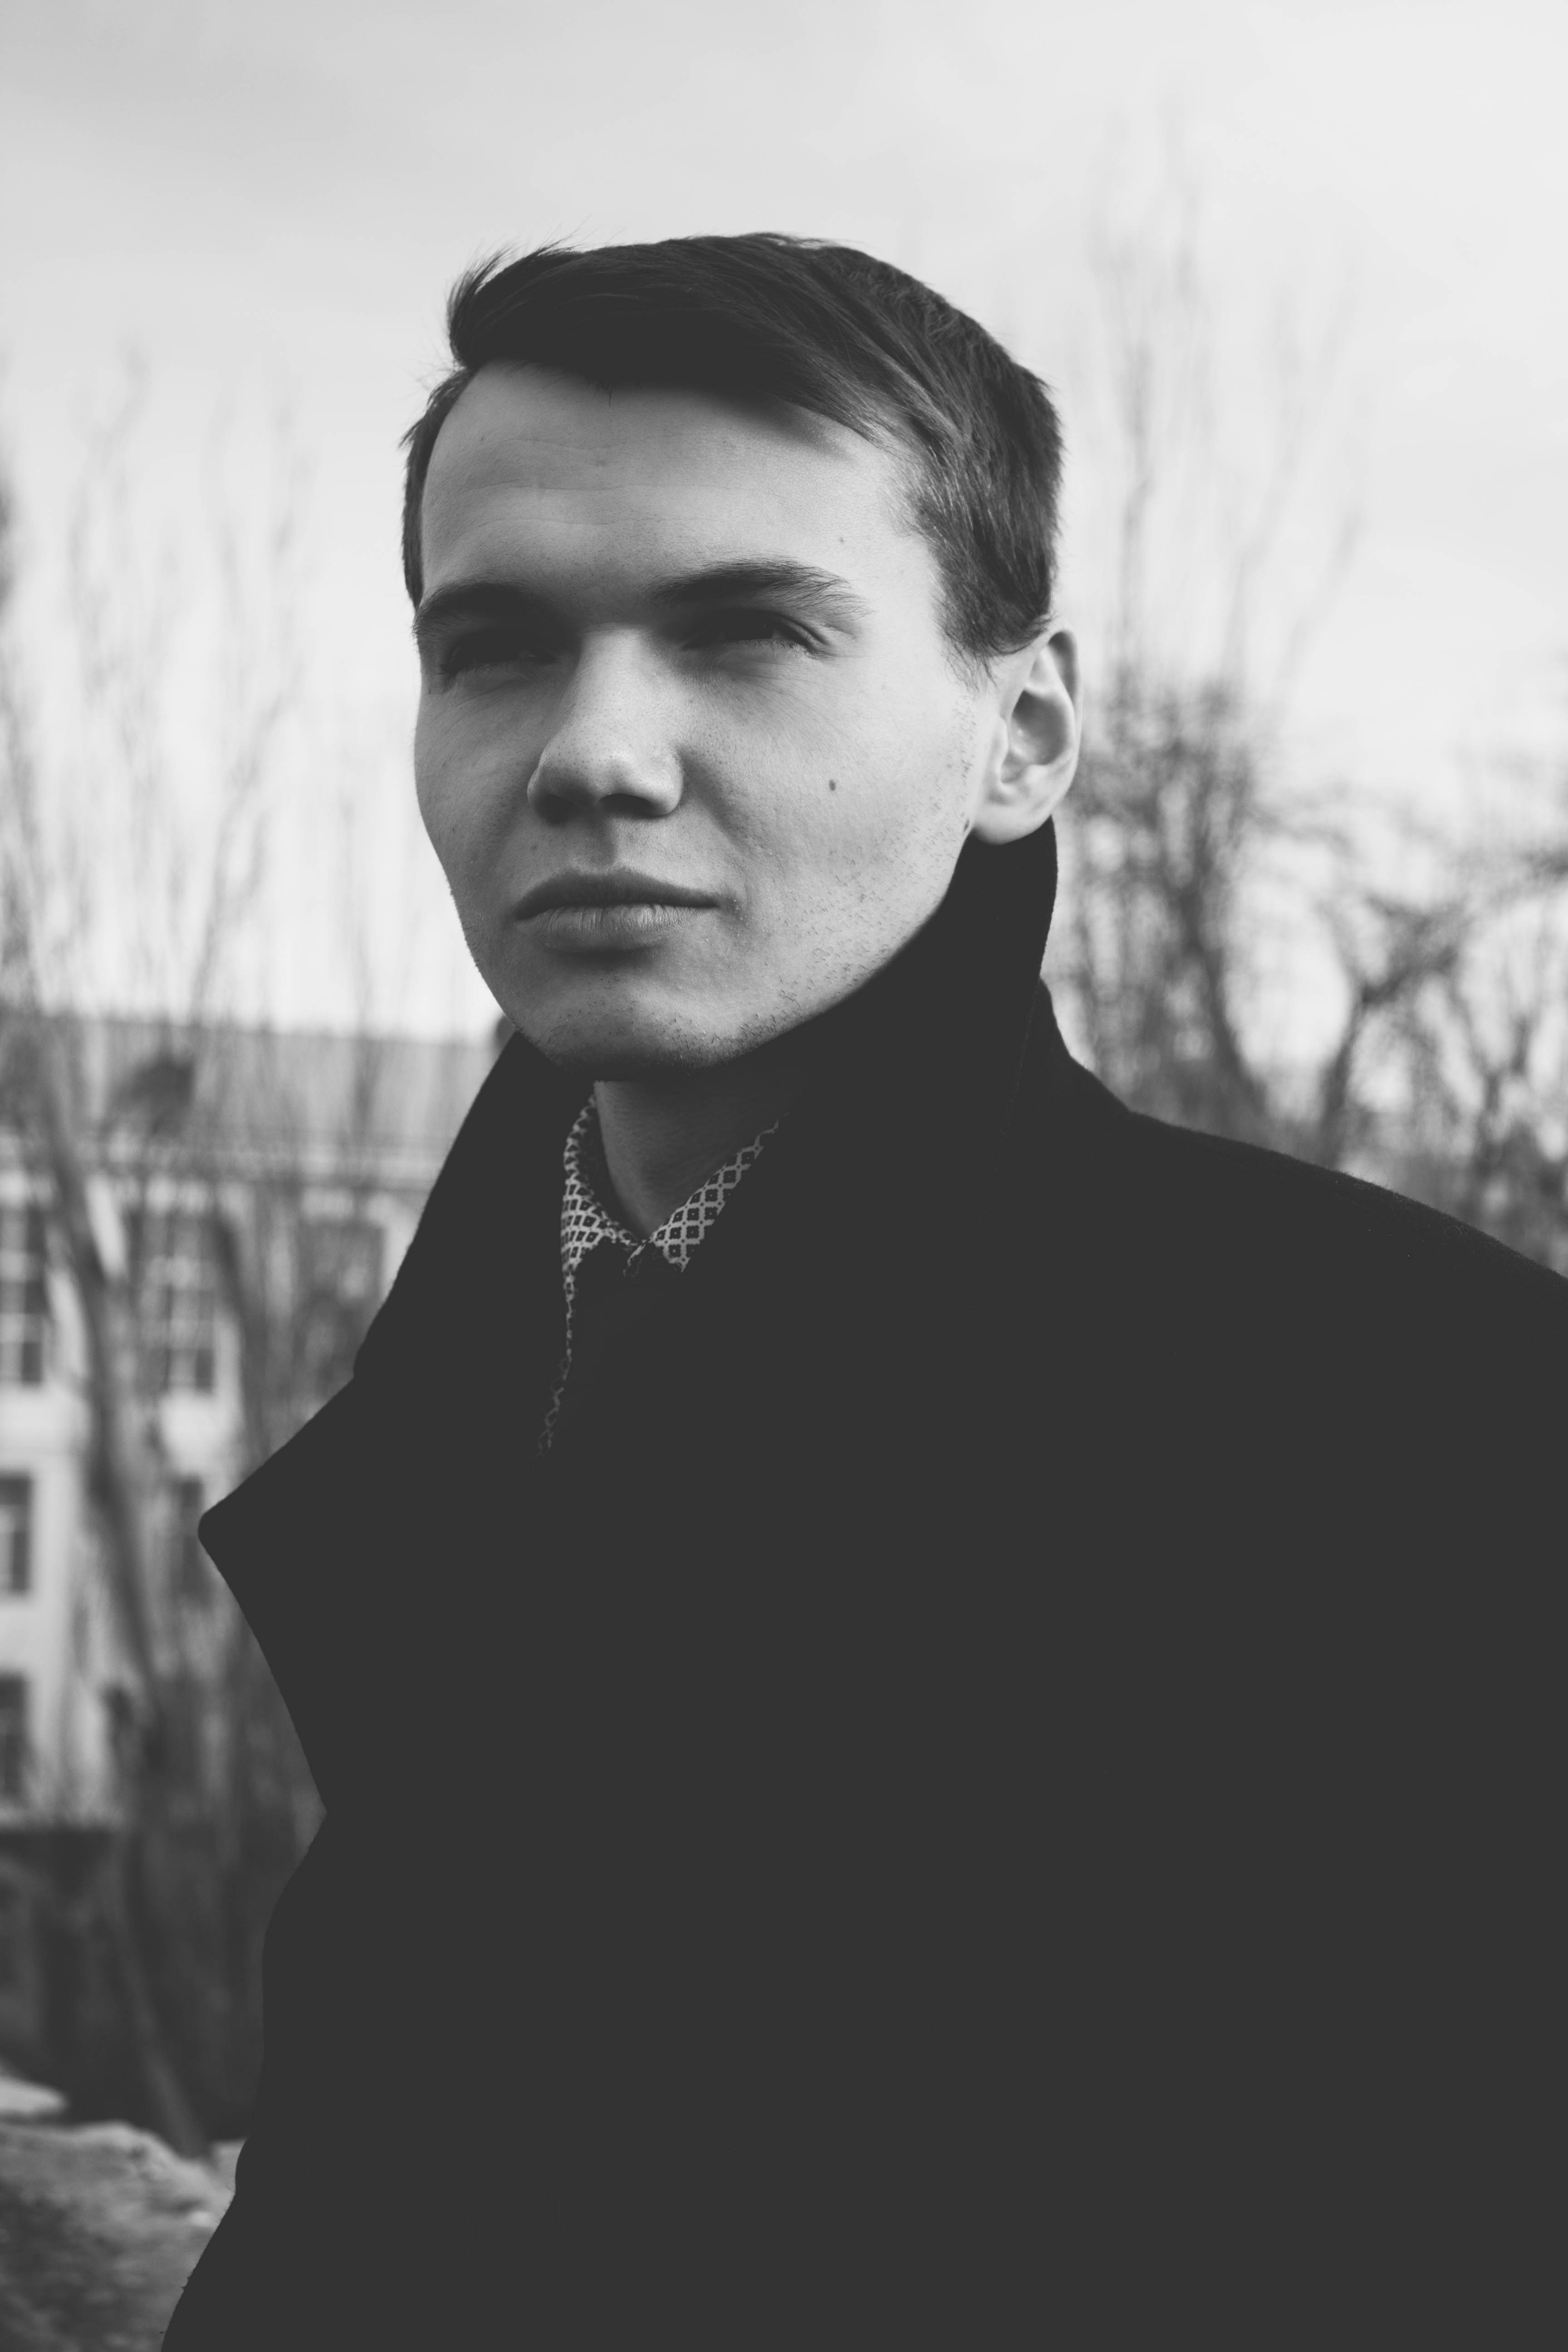
man, person, light, black and white, hair, white, street, boy, profile, dark, male, portrait, model, fashion, black, monochrome, facial expression, hairstyle, close up, face, art, gentleman, photograph, casual, wear, adult, monochrome photography, portrait photography, facial hair